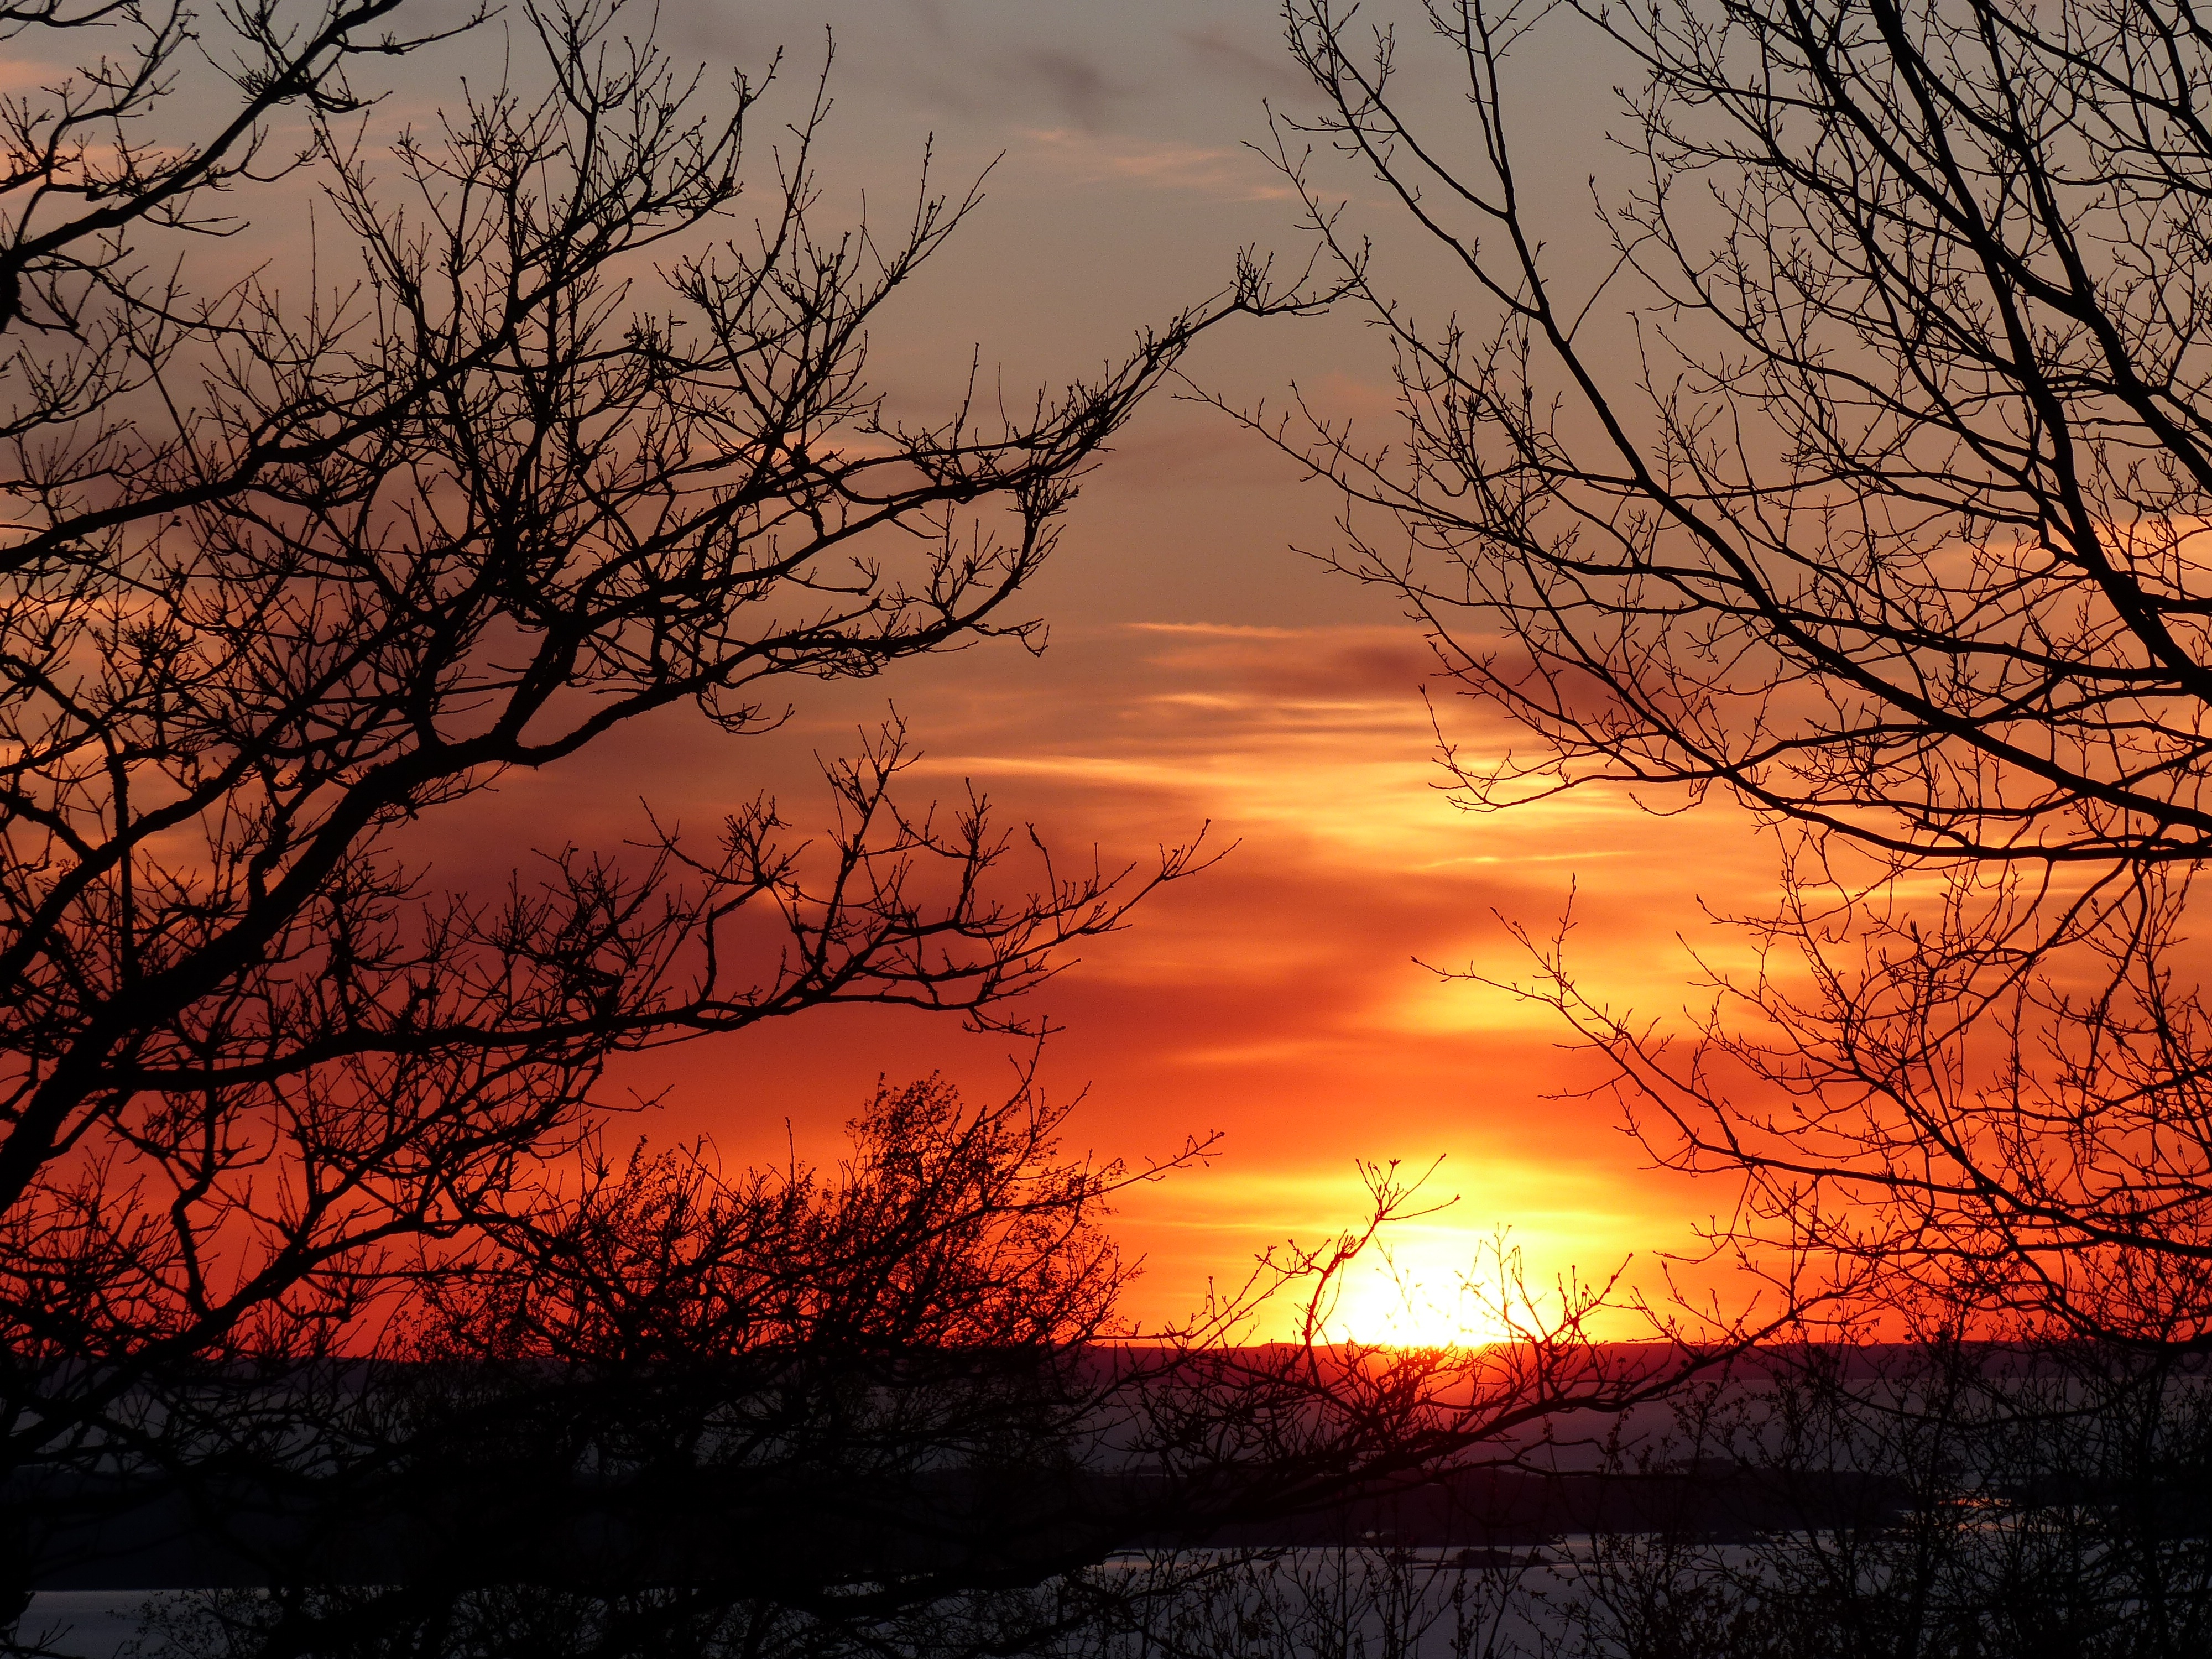
tree, nature, branch, cloud, sky, sunrise, sunset, morning, dawn, dusk, evening, colors, afterglow, atmospheric phenomenon, red sky at morning